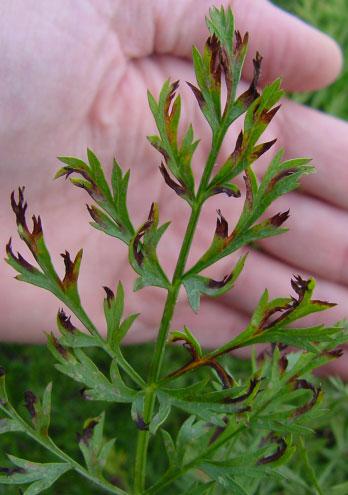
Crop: unknown
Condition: carrot_carrot_alternaria_blight